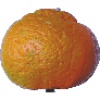
Label: Mandarine 1